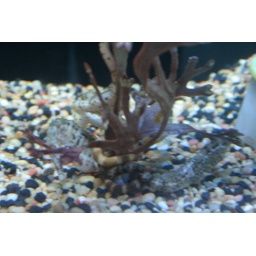
sea horses wrapped around plant